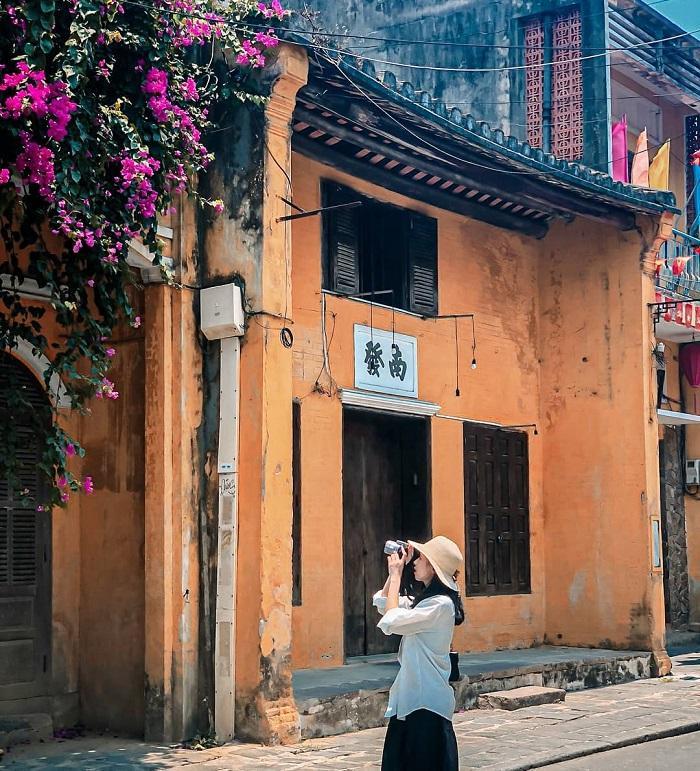
cô gái đang cầm chiếc máy ảnh